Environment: real
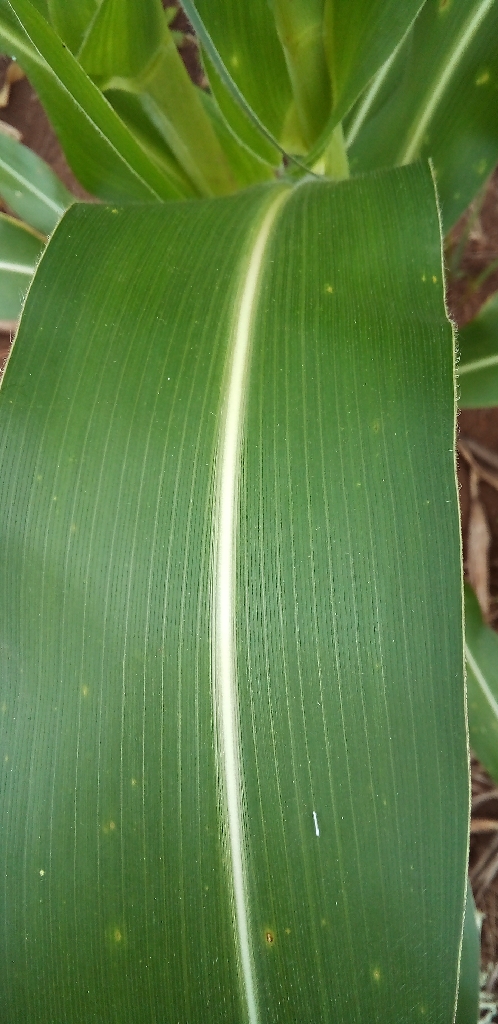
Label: healthy